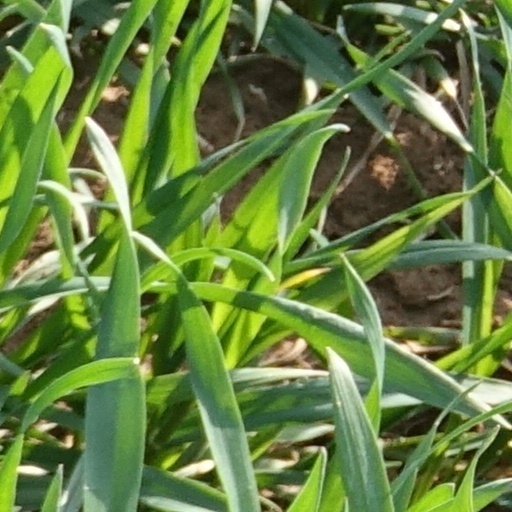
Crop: wheat